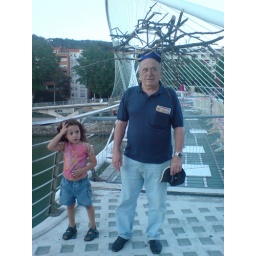
abtffn8aaa.wordpress.com/, My feet in the sky of Bilbao and my head in San Francisco street